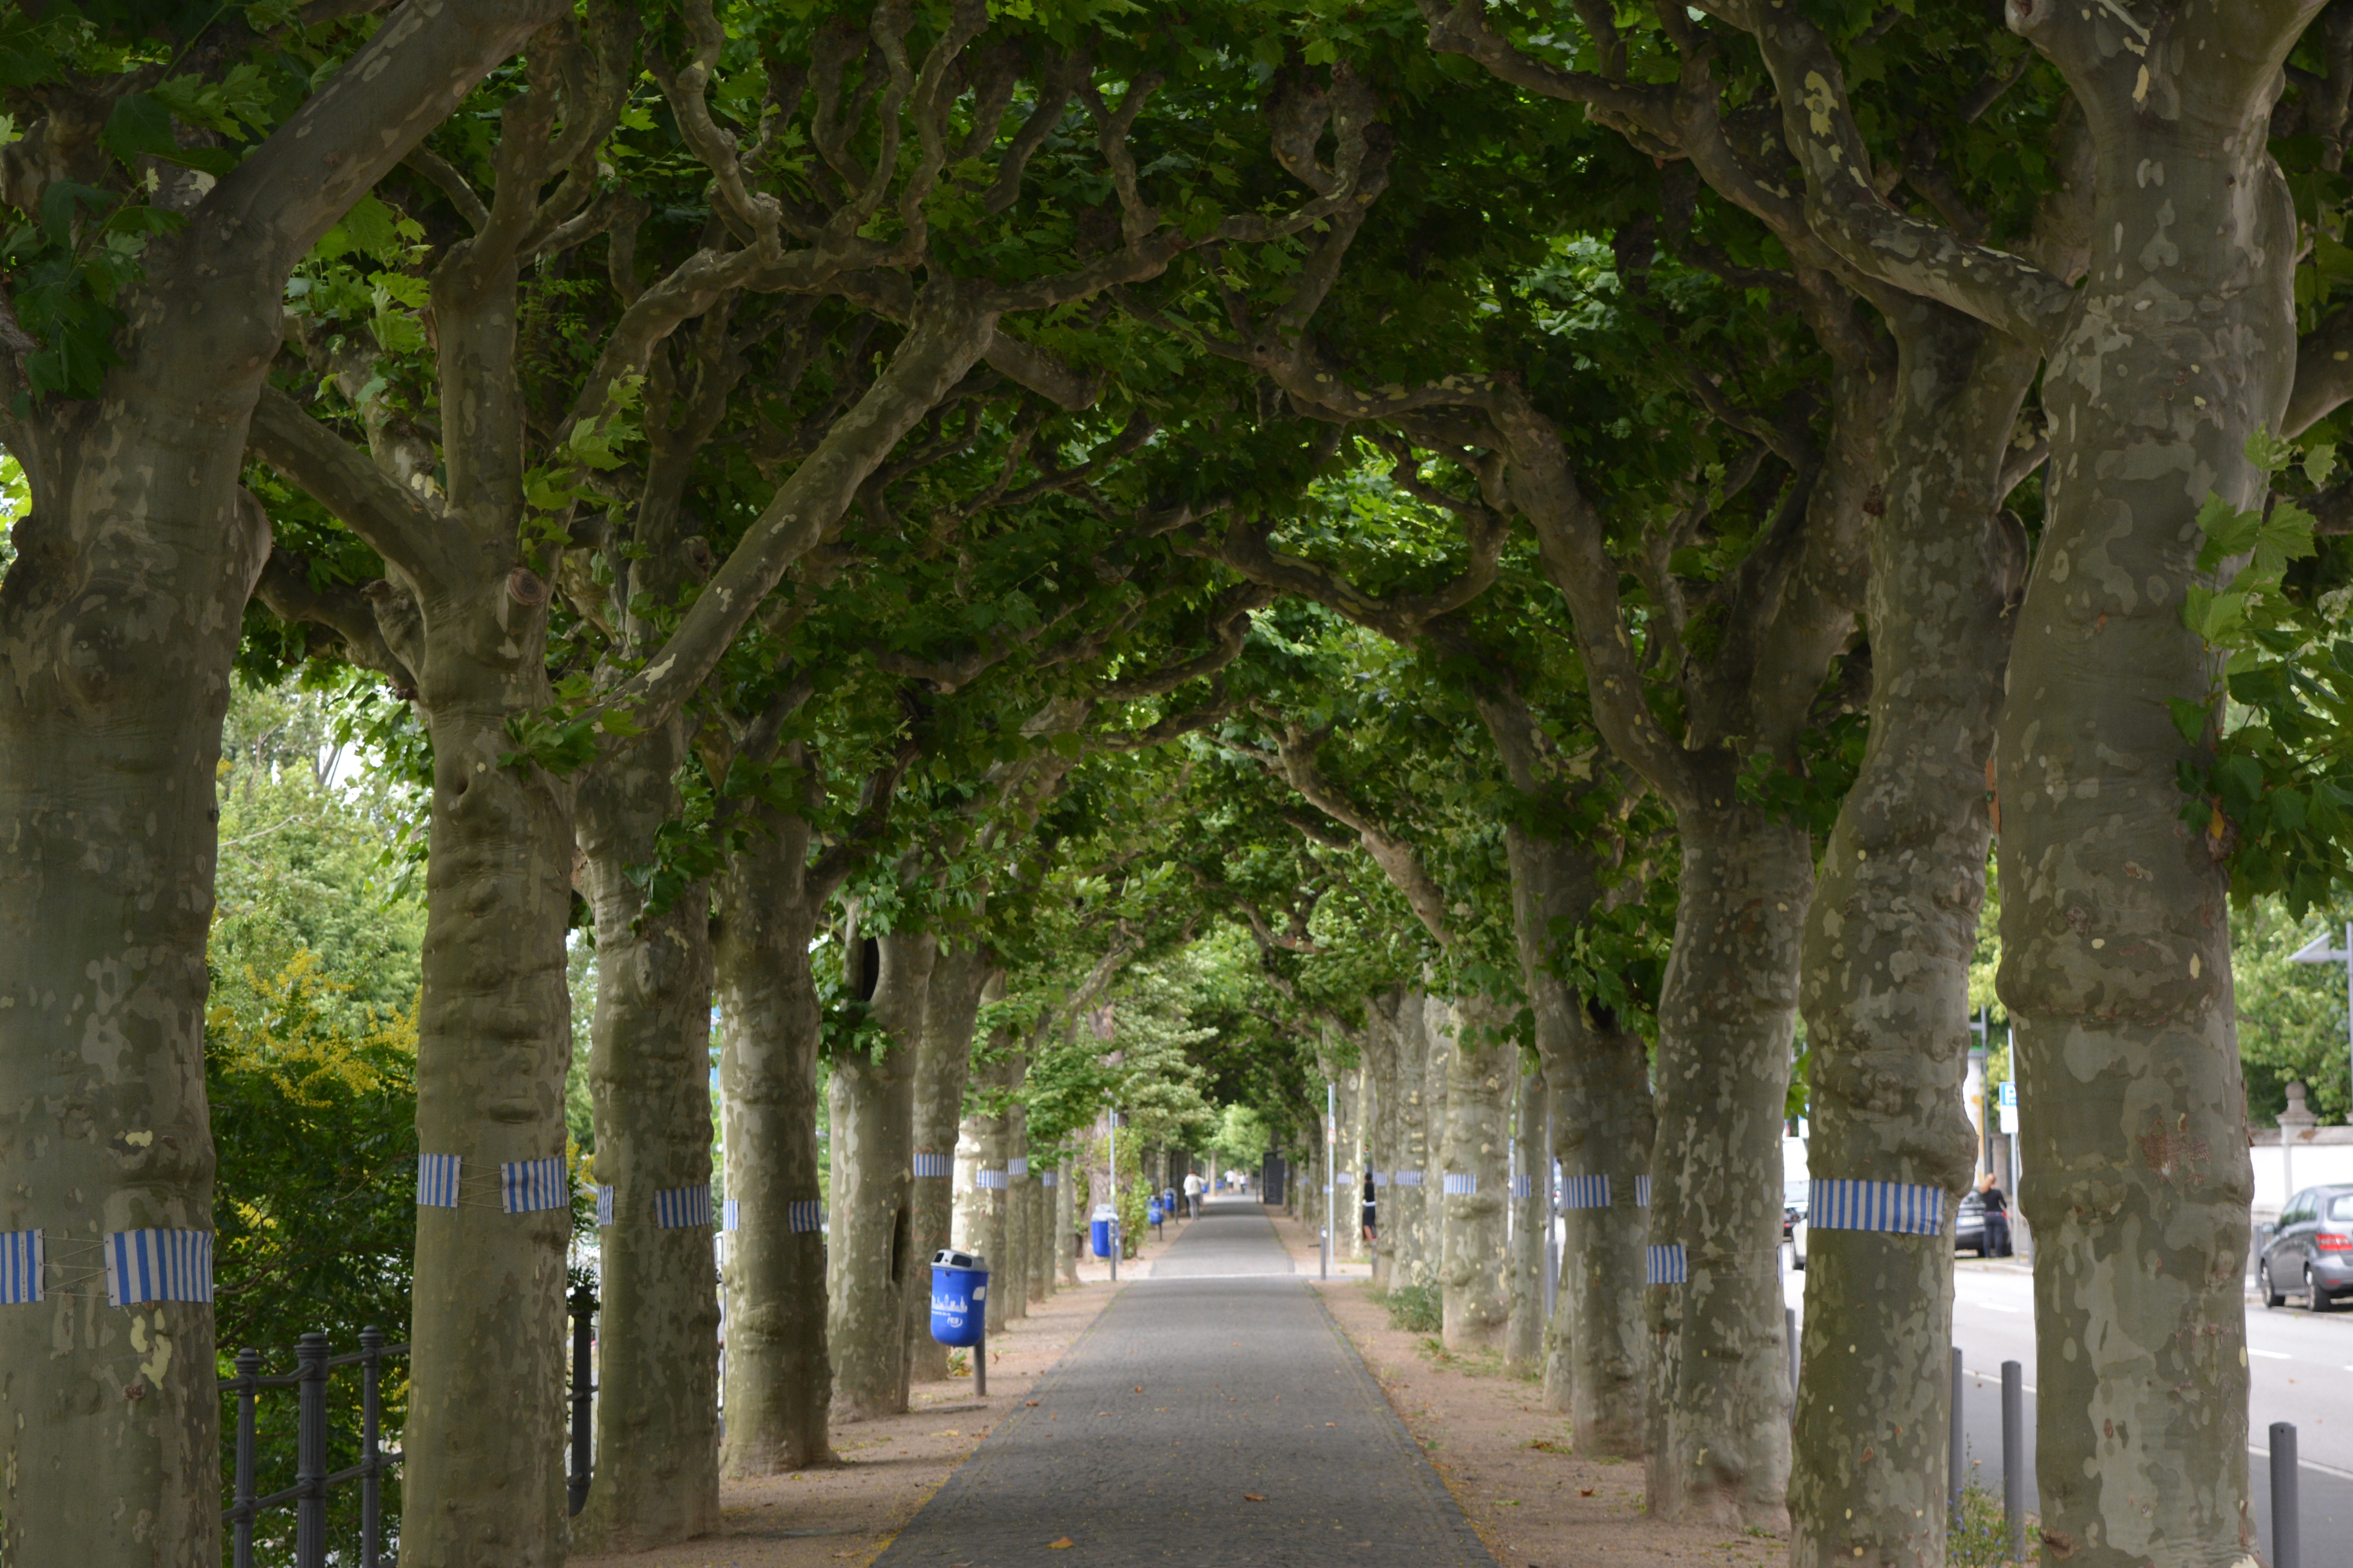
plant, tree, leaf, shade, infrastructure, branch, road surface, botany, trunk, street light, sunlight, vegetation, thoroughfare, grass, sidewalk, woody plant, road, city, Tints and shades, wood, arecales, leisure, landscape, walkway, grove, pedestrian, street, lane, forest, arch, woodland, shadow, asphalt, alley, path, natural landscape, cobblestone, recreation, plant stem, deciduous, symmetry, plantation, tourism, park, light fixture, garden